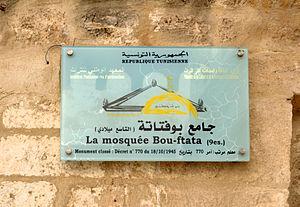
Mosquée Bou Ftetah, Sousse This is a photo of the protected monument identified by the ID 51-18 in Tunisia.
La mosquée Bou Ftata est une mosquée tunisienne située dans la médina de Sousse.